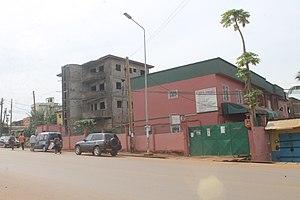
Hopital de district d'Obobogo, arrondissement de Yaounde III
Obobogo est un quartier du Nord-est de la ville de Yaoundé au Cameroun situé dans l’arrondissement de Yaoundé 3.